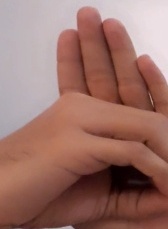
ASL sign: 0